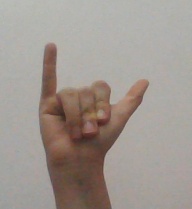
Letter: ya